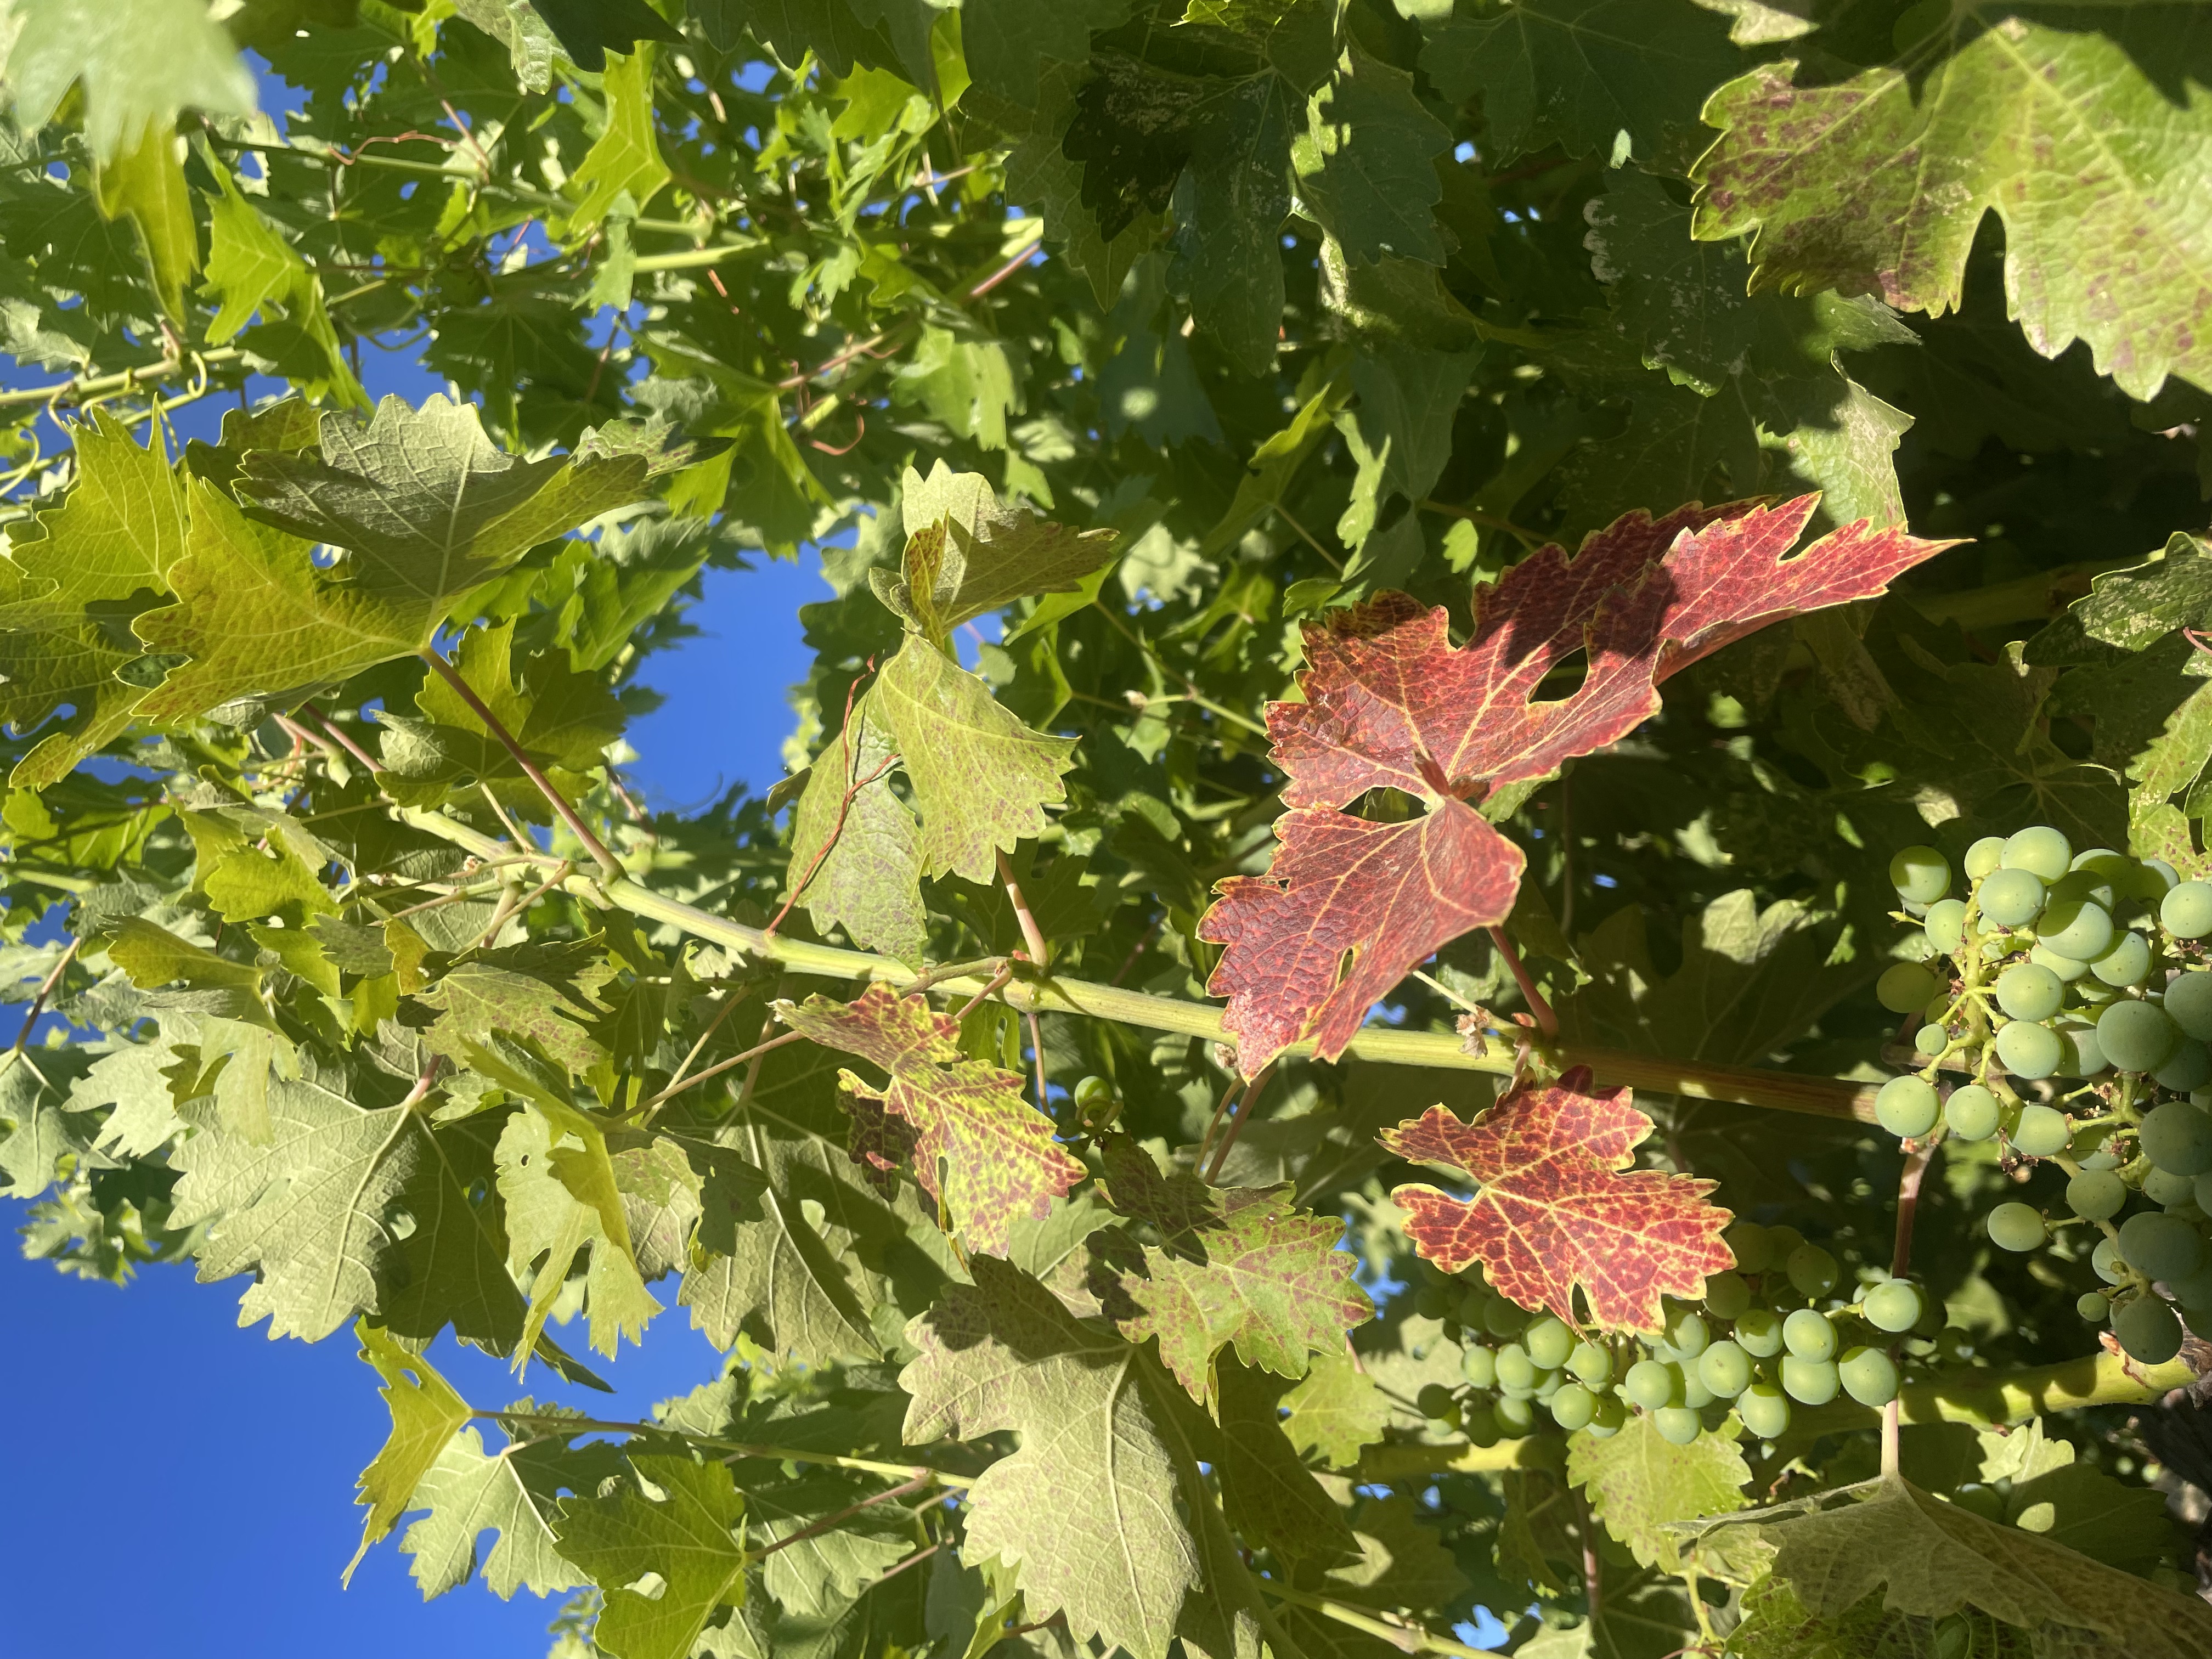
Label: Other Red